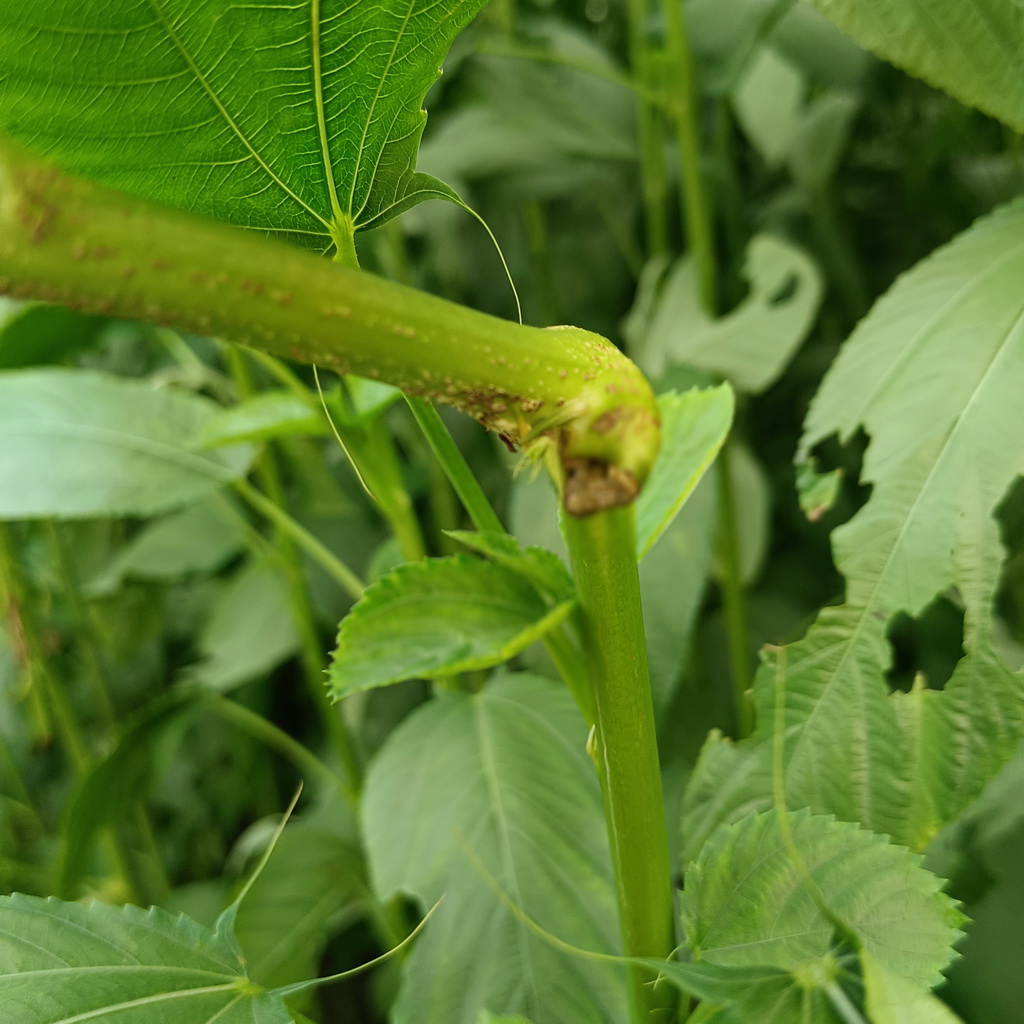
Label: Stem Soft Rot